Confederate Memorial Monument

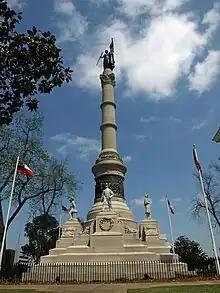
The Confederate Memorial Monument in 2009. The four Confederate flags were removed in the wake of the Charleston shooting in 2015.

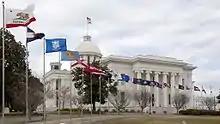
View of the west (front) and south facades with the Avenue of Flags in the foreground.

The Confederate Memorial Monument is a monument installed outside the Alabama State Capitol.